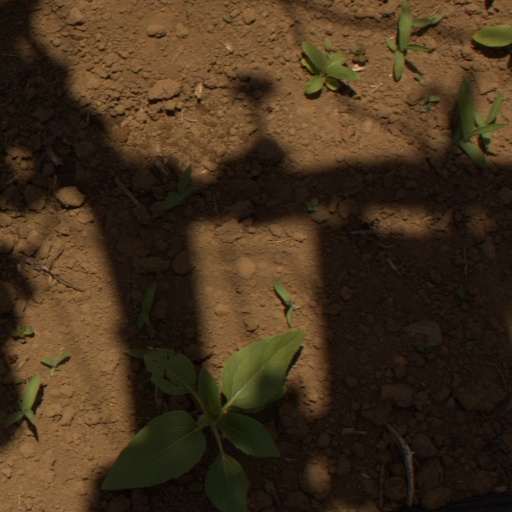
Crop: Jerusalem artichoke